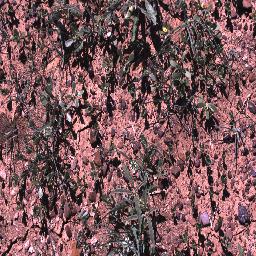
Label: negative